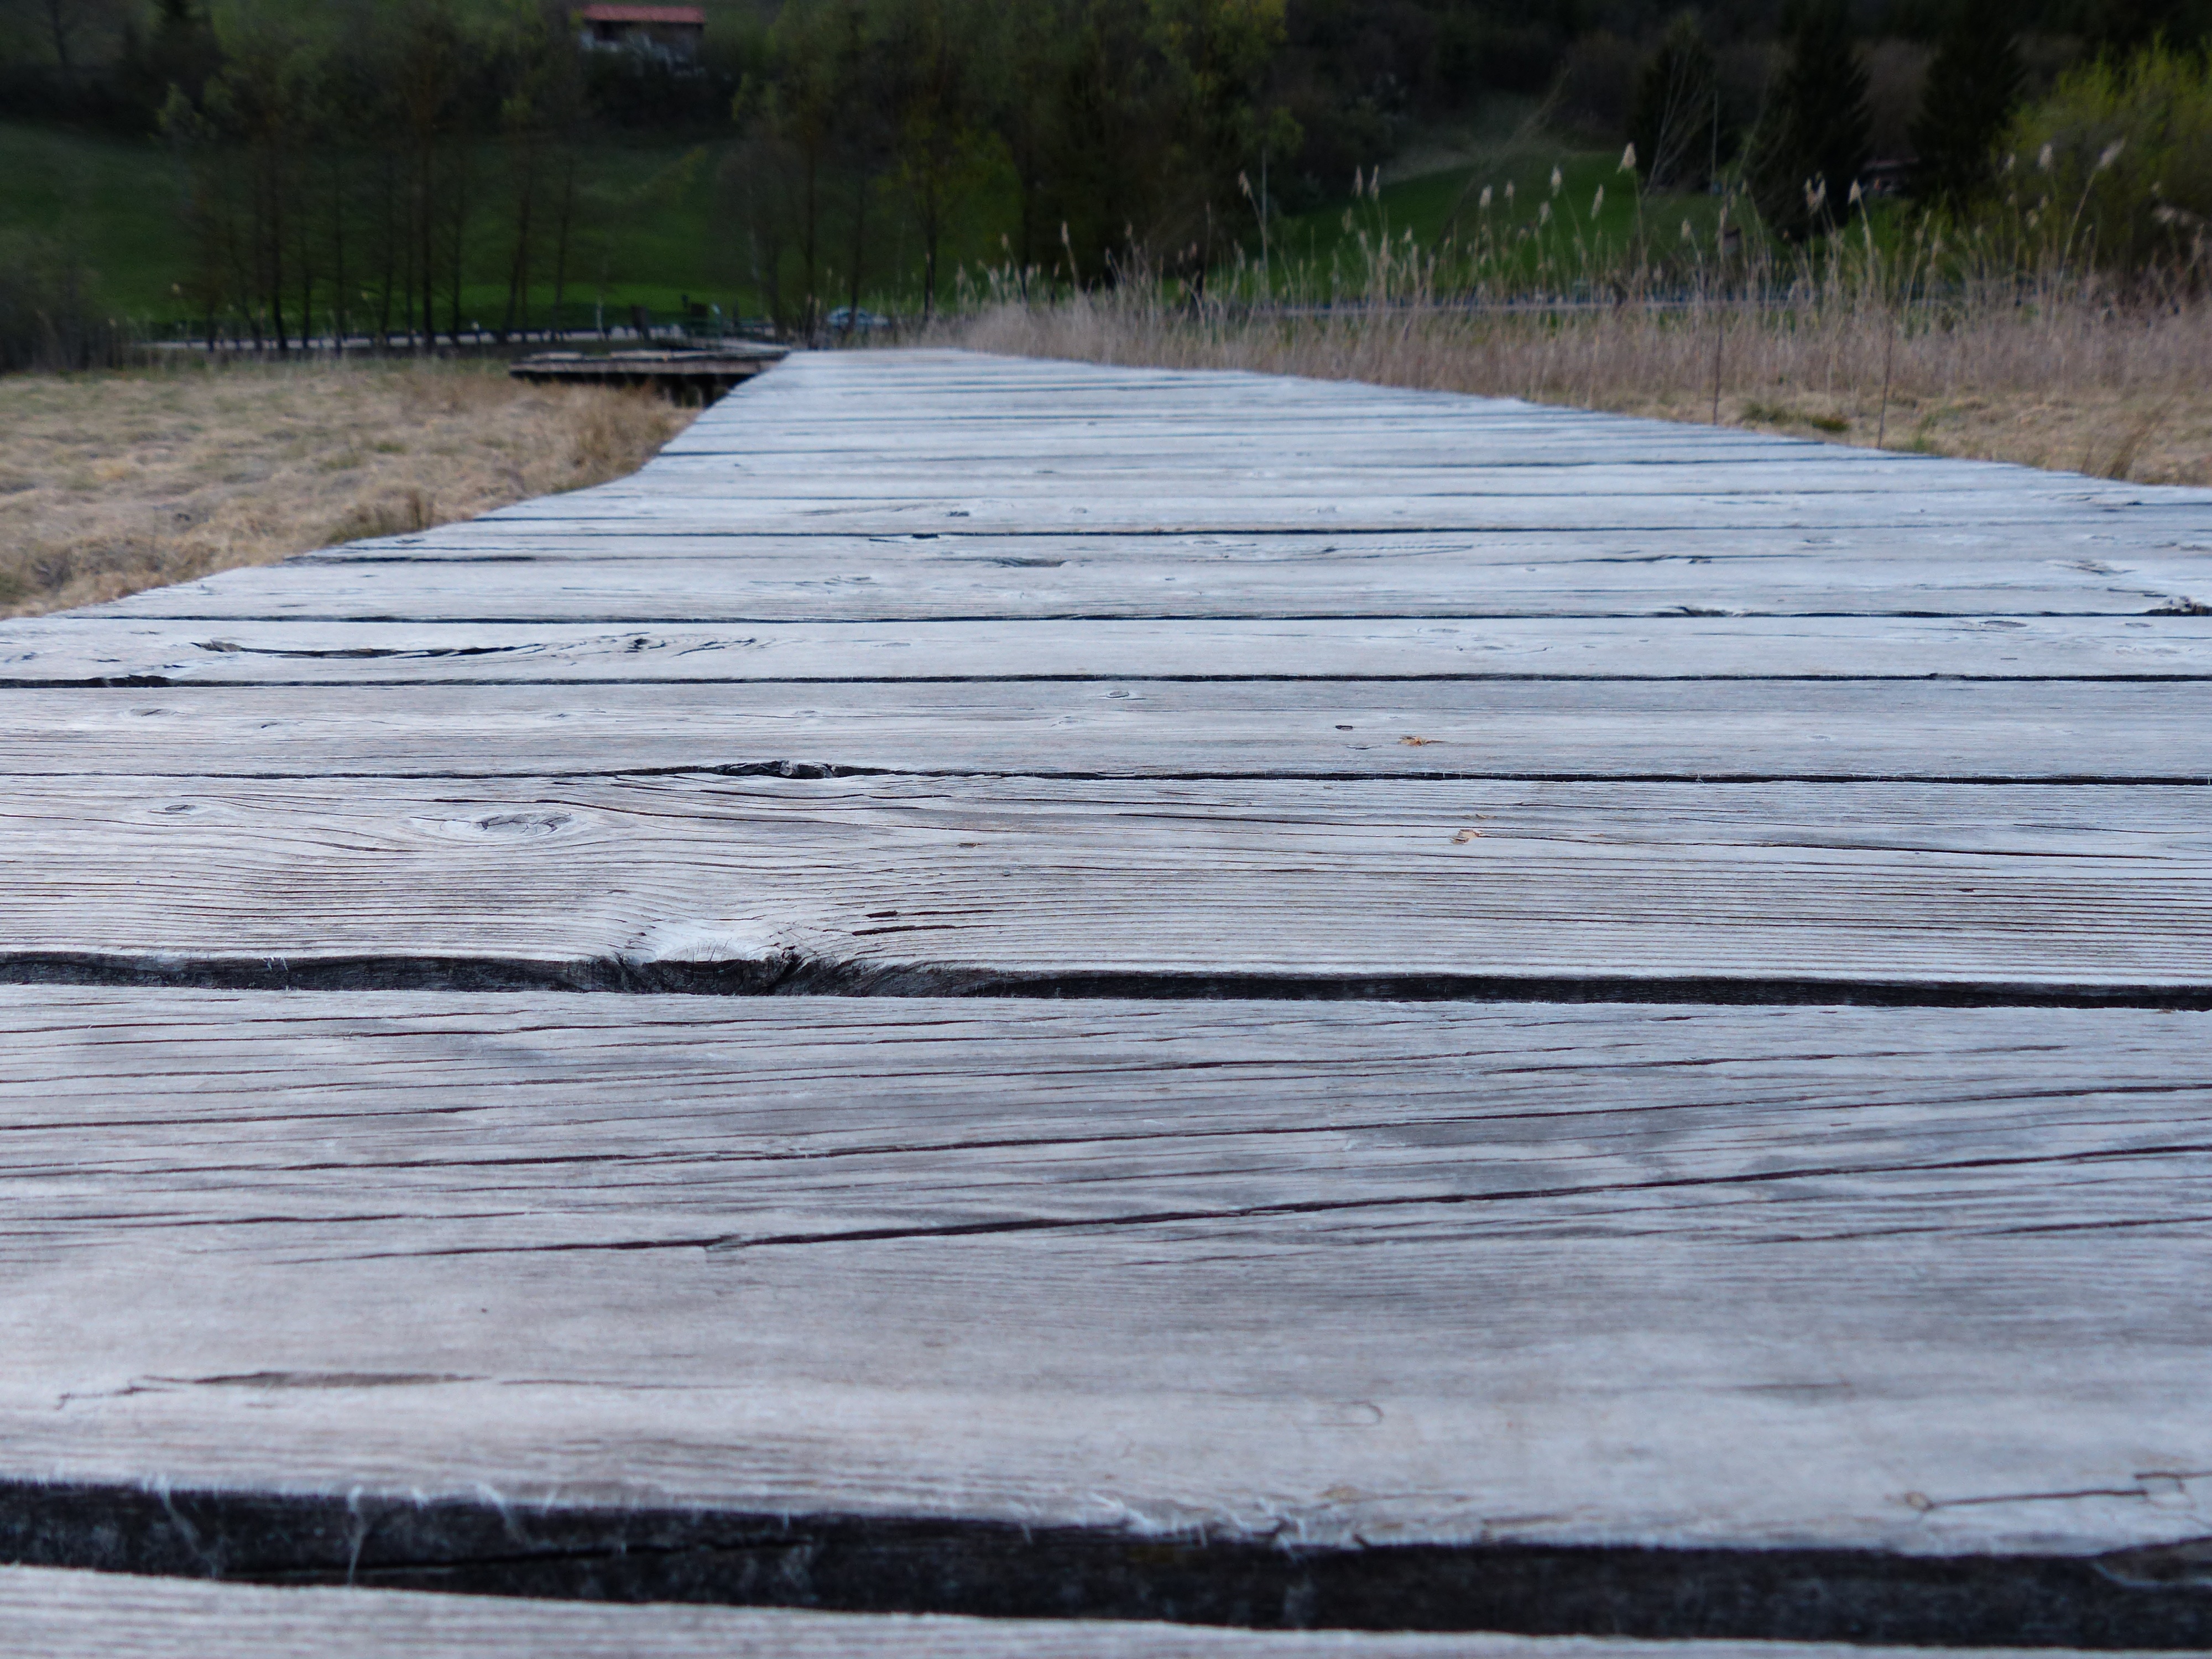
swamp, boardwalk, wood, floor, roof, asphalt, walkway, web, moor, wetland, moorland, nature conservation, flooring, road surface, outdoor structure